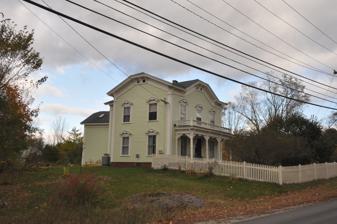
Building: Cornish House (Bowdoinham, Maine)
Country: United States of America
Year built: 1885
Historic house in Maine, United States United States historic place Cornish House U.S. National Register of Historic Places Show map of Maine Show map of the United States Location 87 Main St., Bowdoinham, Maine Coordinates 44°0′34″N 69°54′8″W / 44.00944°N 69.90222°W / 44.00944; -69.90222 Area 0.5 acres (0.20 ha) Built 1885 ( 1885 ) Architect Curtis, George Architectural style Italianate NRHP reference No. 80000250 Added to NRHP January 15, 1980 The Cornish House is a historic house at 87 Main Street in Bowdoinham, Maine .  Built in 1885, it is a distinctive late example of Italianate architecture, with gingerbread trim elements.  It was listed on the National Register of Historic Places in 1980. Description and history The Cornish House stands just west of the village center of Bowdoinham, on the north side of Main Street ( Maine State Route 125 ), where it turns from a roughly east–west to north–south direction.  It is a two-story wood-frame structure, with a cross-gable roof, clapboard siding, and brick foundation.  The gables are broad, with clipped tops, and its cornices are elaborately bracketed, with bargeboard detailing.  The windows of the house, and of the connected carriage barn, have similarly elaborate treatment, with gabled bargeboard lintels.  The front facade is three bays wide, with a single story porch supported by turned posts with brackets, and a center entrance with double doors.  A secondary entrance is on the right side, next to a two-story polygonal bay with bracketed cornices at each level. The house was built in 1885, and represents an unusually late appearance of a generally Italianate style of decoration.  It was probably designed by George Curtis, an architect from Bowdoin , for a Mr. Cornish.  It underwent a full restoration in the early 1980s. See also National Register of Historic Places listings in Sagadahoc County, Maine References